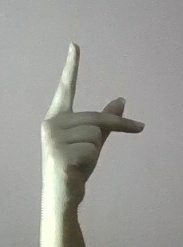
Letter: dha